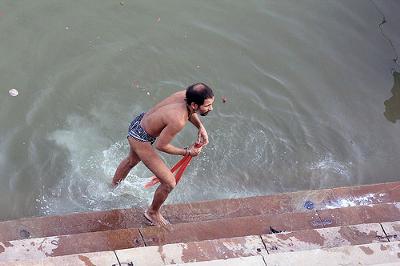
回答: 女神「あなたが落としたオリジナルのポエム集はガボボボ!!なぜ足で沈めてくるんですか!あなたのポエム集ガボボベボボ!」